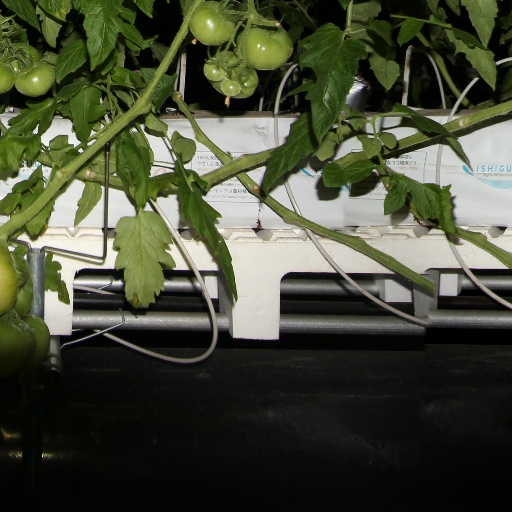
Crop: tomato